Fichtelberg

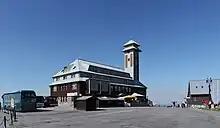
Summit of the Fichtelberg in summer 2010. The Fichtelberg House with tourist buses in front. Right: top station of the Fichtelberg Cable Car.

On the summit of the Fichtelberg stands the Fichtelberg House ("Fichtelberghaus") with its observation tower, a weather station and a prominent triangulation station of the Royal Saxon Survey ("Königlich-Sächsischen Triangulation") from 1864, where measurements of regional and national significance were carried out. The Fichtelberg Cable Car runs up the eastern slope of the mountain from Oberwiesenthal to a point near the summit.